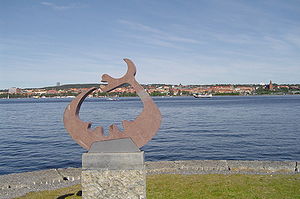
Storsjöodjuret
Storsjöodjuret med Östersund i baggrunden
Storsjöodjuret er et folkloristisk eller muligvis kryptozoologisk fænomen i søen Storsjön i det centrale Jämtland i Sverige.